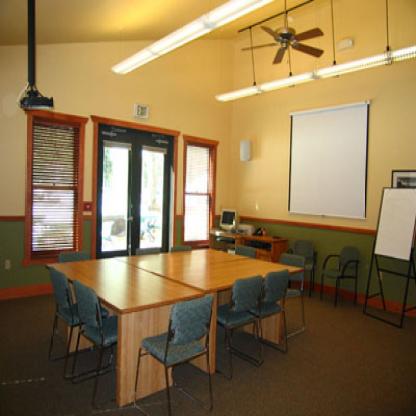
Scene: Indoor